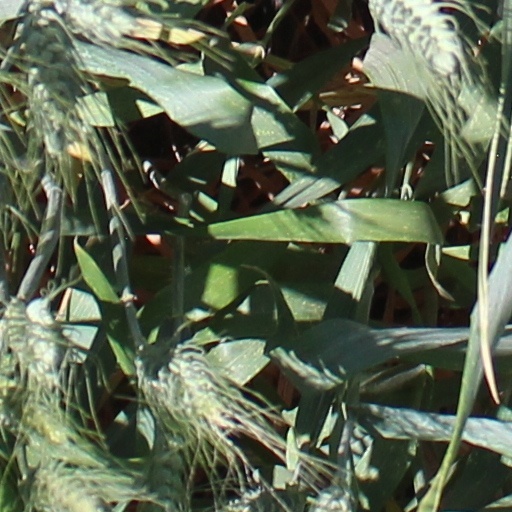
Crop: wheat